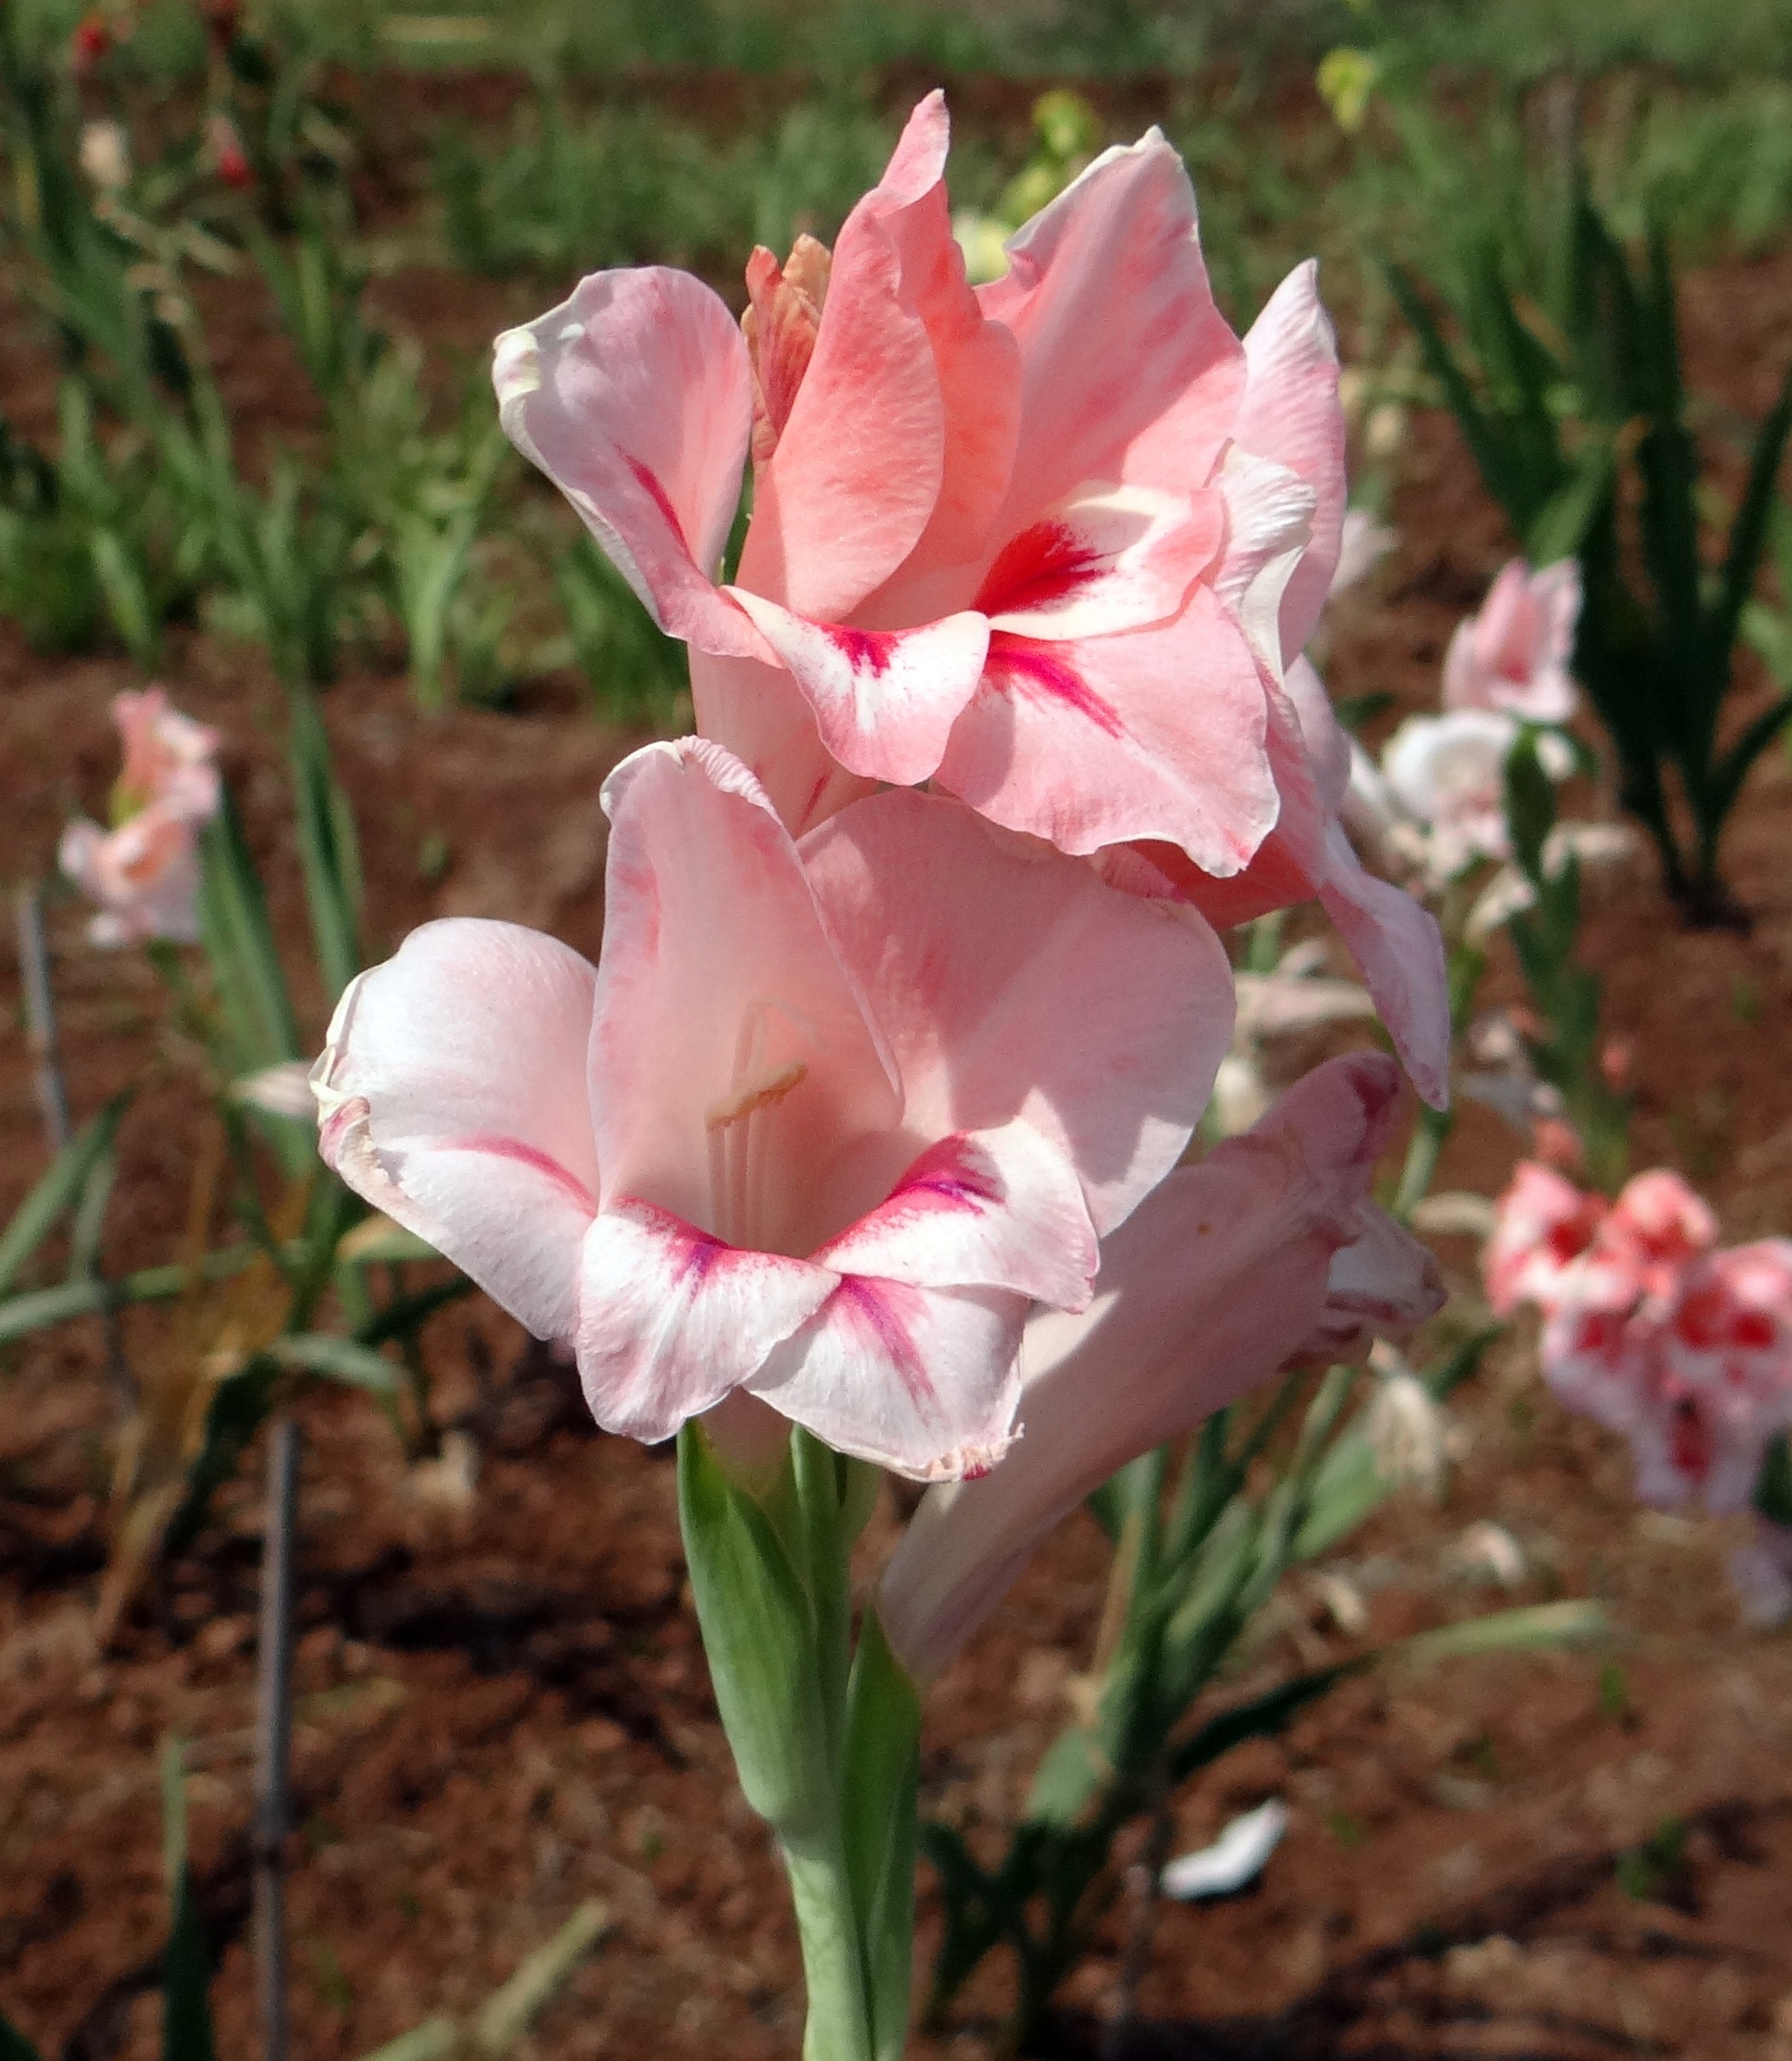
blossom, plant, flower, petal, bloom, floral, tulip, color, botany, garden, pink, flora, peach, gladiolus, flowering plant, land plant